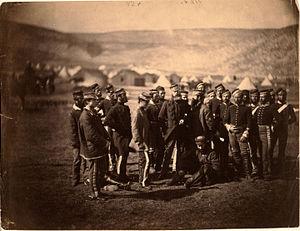
La charge de la brigade légère est une désastreuse charge de cavalerie, dirigée par Lord Cardigan au cours de la bataille de Balaklava le 25 octobre 1854 lors de la guerre de Crimée. Elle est restée dans l'histoire comme le sujet d'un poème célèbre d'Alfred Tennyson, The Charge of the Light Brigade, écrit en décembre de la même année, dont les vers 13 à 15 « Il n'y a pas à discuter / Il n'y a pas à s'interroger / Il n'y a qu'à agir et mourir », ont fait de cette charge un symbole autant de la bravoure et du sacrifice que de l'absurdité de la guerre.